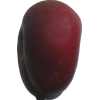
Label: nectarine_flat